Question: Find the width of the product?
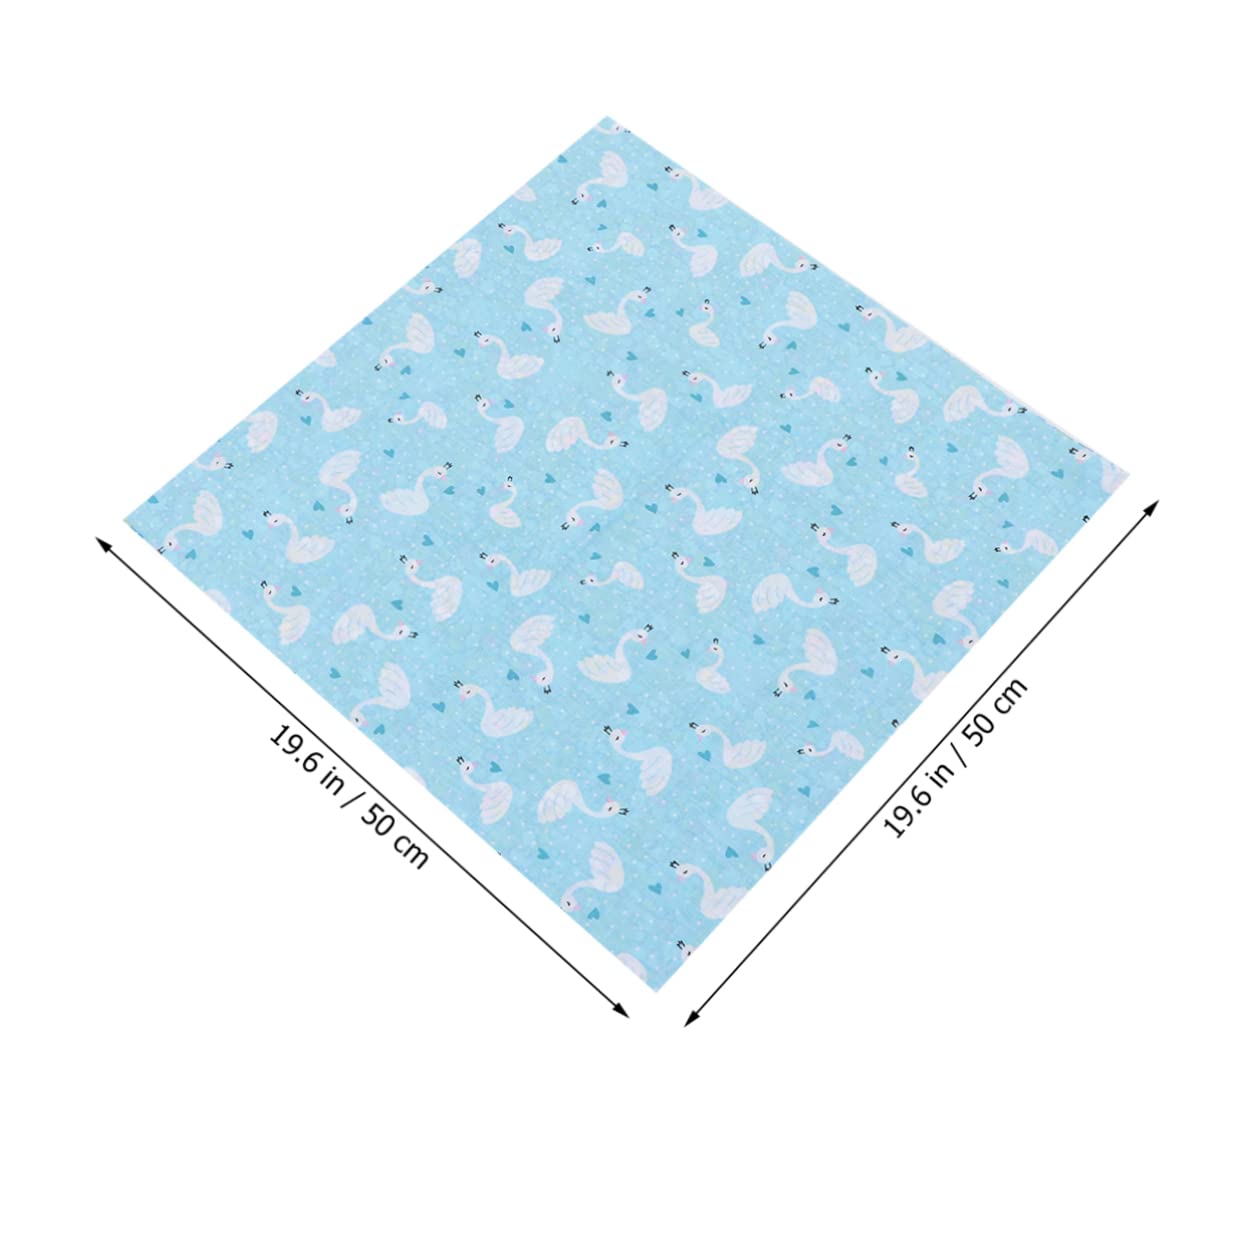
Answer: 19.6 inch